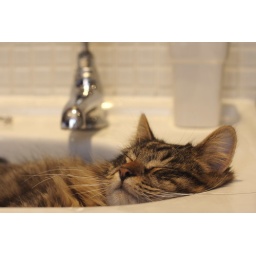
So I walked into the bathroom to find Tosca sleeping in in the basin.